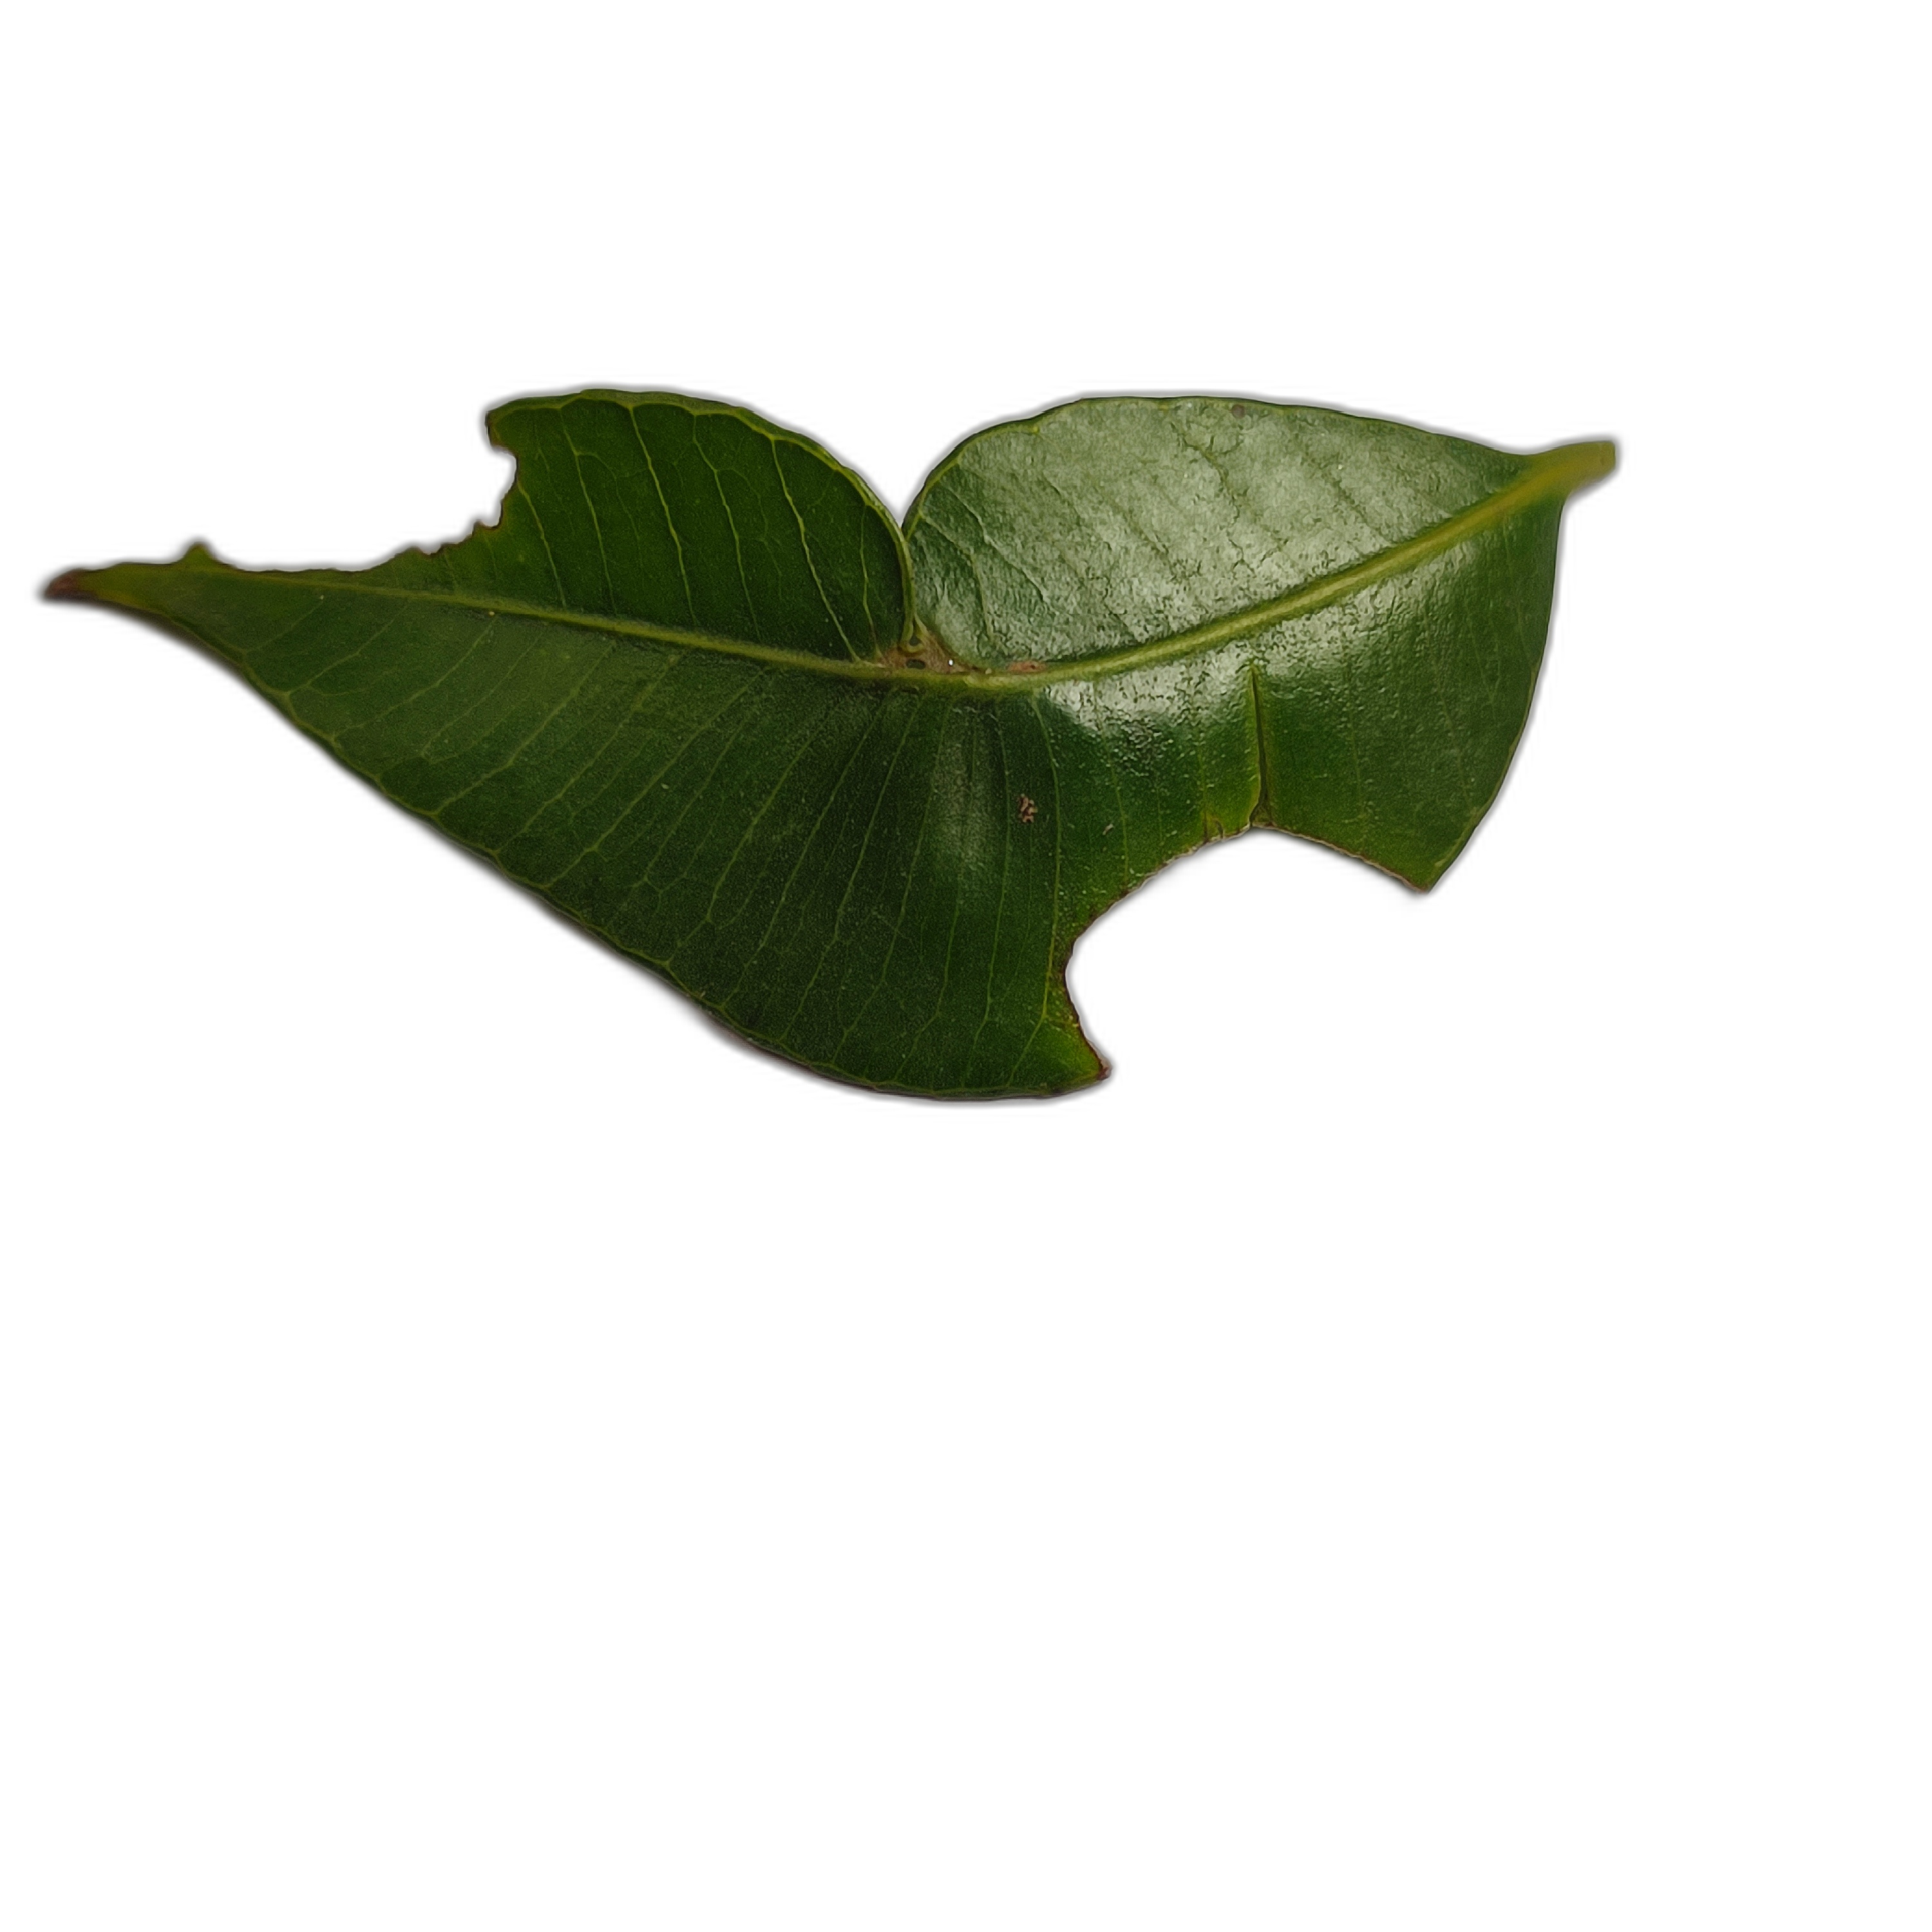
Label: not_healthy